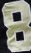
Number: 8